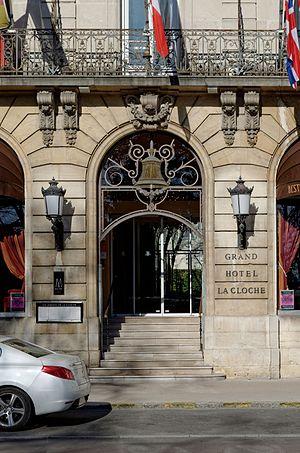
Porte du Grand hôtel la cloche, place Darcy à Dijon (France)
Le Grand hôtel la Cloche est un hôtel cinq étoiles situé 14 place Darcy à Dijon. Ses façades et toitures sont inscrites au titre des monuments historiques.